Automotive industry in India

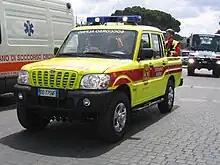
2007 Mahindra Scorpio in service with Italy's CNSAS

The majority of India's car manufacturing industry is evenly divided into three "clusters". In the year 2010,around Chennai was the largest, with a 35% revenue share, accounting for 60% of the country's automotive exports, and home of the operations of Engine Factory Avadi, Ford, Hyundai, Renault, Nissan, BMW, Daimler, Caparo, Mini, and Citroën.